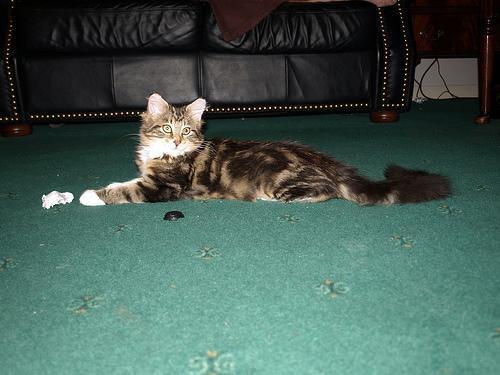
Maine Coon